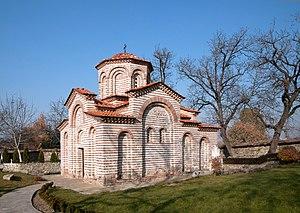
L'église médiévale Saint-George de Kyoustendil, en Bulgarie.